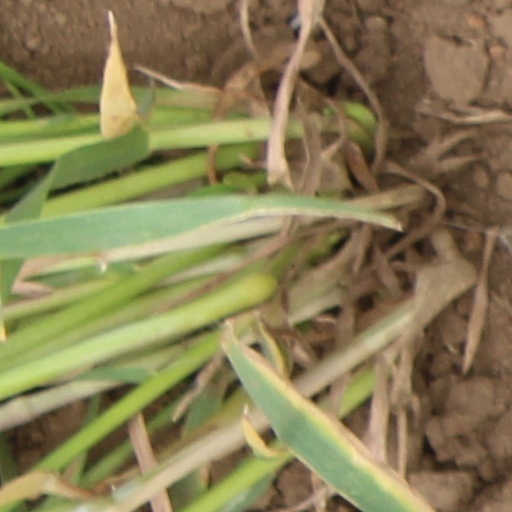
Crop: wheat